Southern Christian Leadership Conference

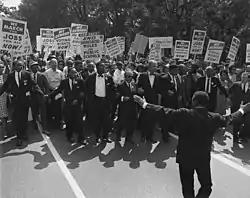
Martin Luther King Jr. at the March on Washington

After the Birmingham Campaign, SCLC called for massive protests in Washington, DC, to push for new civil rights legislation that would outlaw segregation nationwide. A. Philip Randolph and